Microorganism

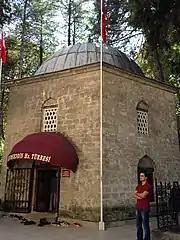
The mausoleum of Akshamsaddin, who mentioned microorganisms in his book Maddat ul-Hayat in the 15th century, in Bolu, Turkiye.

A microorganism, or microbe, is an organism of microscopic size, which may exist in its single-celled form or as a colony of cells. The possible existence of unseen microbial life was suspected from antiquity, with an early attestation in Jain literature authored in 6th-century BC India. The scientific study of microorganisms began with their observation under the microscope in the 1670s by Anton van Leeuwenhoek. In the 1850s, Louis Pasteur found that microorganisms caused food spoilage, debunking the theory of spontaneous generation. In the 1880s, Robert Koch discovered that microorganisms caused the diseases tuberculosis, cholera, diphtheria, and anthrax.